Thanet Formation

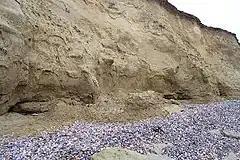
Grey sands of the Thanet Formation in the cliffs just east of Herne Bay

The Thanet Formation is a geological formation found in the London Basin of southeastern England. It is of early to mid-Thanetian (late Paleocene) age and gave its name to that stratigraphic interval. It was previously known as the Thanet Beds, the Thanet Sands and the Thanet Sand Formation. It was named after the Isle of Thanet. The type sections are Herne Bay in Kent for the upper part of the formation and Pegwell Bay for the lower part. It lies unconformably on the Late Cretaceous Chalk Group. It unconformably underlies the Lambeth Group, generally the Upnor Formation but in Essex it is the Reading Formation.